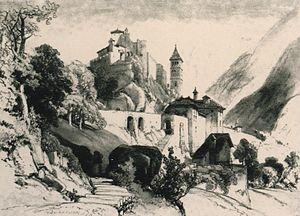
Le château de Saint-Pierre est un manoir situé à Saint-Pierre, en Vallée d'Aoste. Par son aspect charmant il est considéré, avec celui de Fénis.